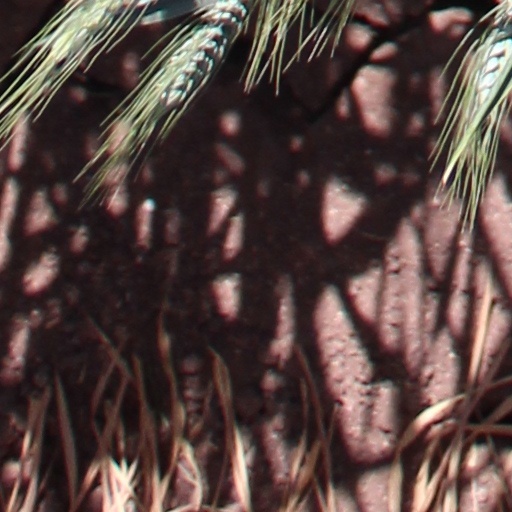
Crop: wheat